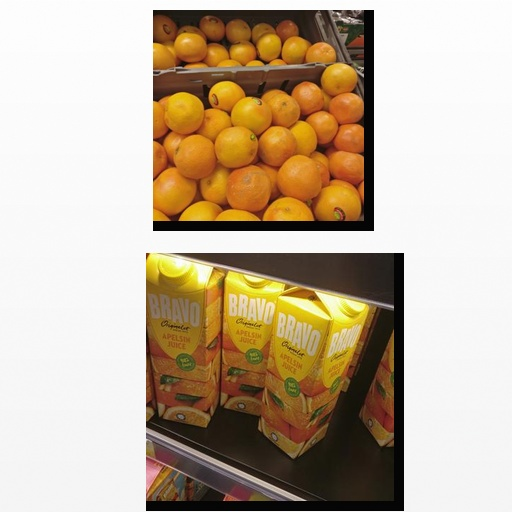
Food items: red_grapefruit, orange_juice